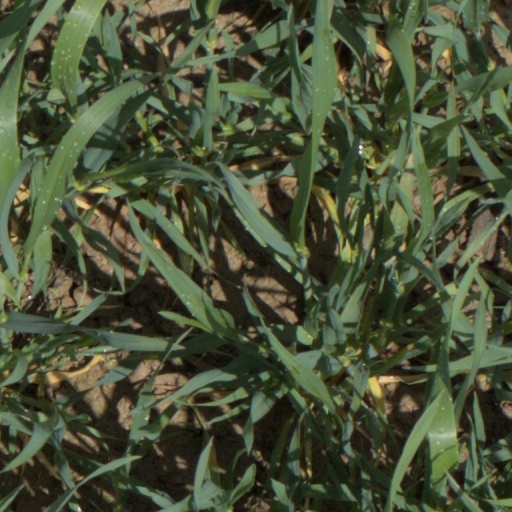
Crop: wheat